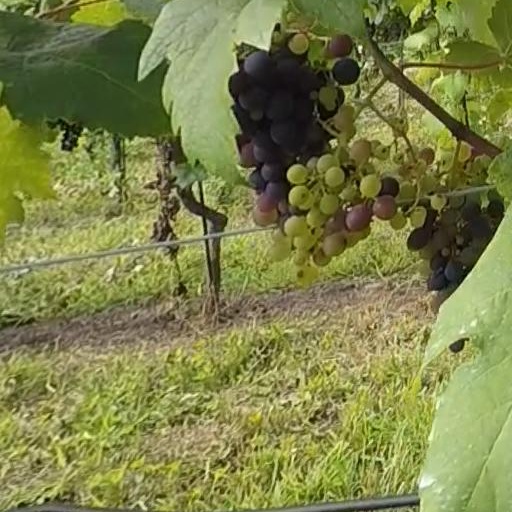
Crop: grape